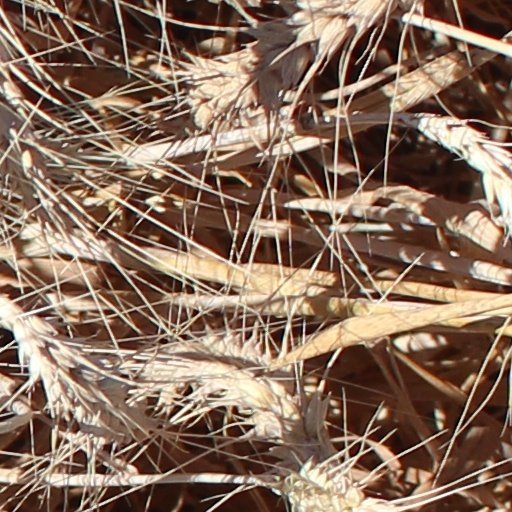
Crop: wheat